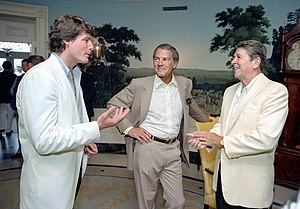
Christopher Reeve
Christopher Reeve med Ronald Reagan i maj 1983.
Christopher Reeve var en amerikansk skuespiller, filminstruktør og forfatter, som måske er mest kendt for at have beklædt rollen som Superman på film.